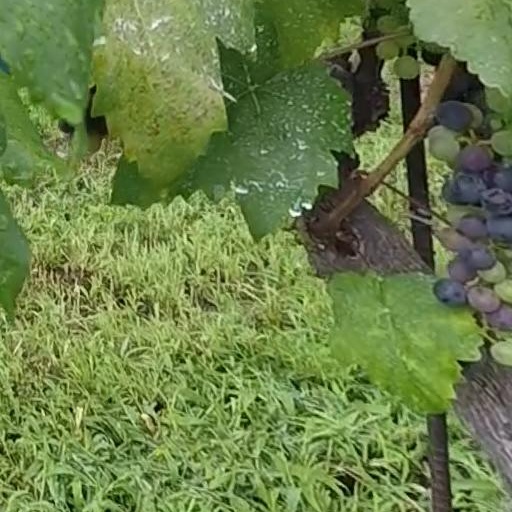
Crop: grape